History of the Catholic Church in Brazil

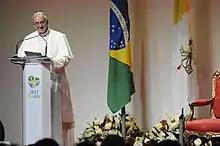
An image from Pope Francis's 2013 visit to Brazil

Despite their advocacy, the Catholic Church still must compete with Neo-Pentecostal Protestant churches, who in recent years, have seen much growth in these populations. Catholicism remains the predominant religion of the country, with 64.6% identifying as Roman Catholic, 22.2% of the country identifies as Protestant. Between 2000 and 2010, the percentage of Catholics in Brazil dropped from 74% to 65%. The Catholic Church's struggles to connect with poor populations in Brazil is partially a result of conservative leadership under Pope John Paul II. Suspicious of communist-based ideology, the Pope did not support the Christian Based Communities that arose in Brazil. In 2013, Pope Francis visited Brazil where he attempted to reverse some of the conservative policy of the previous decade and promote a more liberal policy that encouraged change.